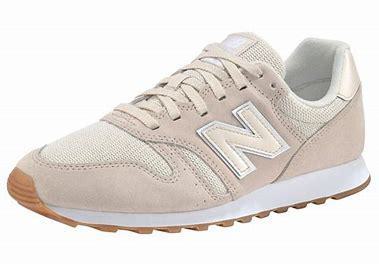
Brand: New
Model: Balance 373